Aranđelovac

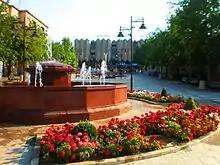
The Main Square in Aranđelovac

Aranđelovac is well known for the springs of remedial sparkling mineral water. Dositej Obradović, author, educator and a leader of the Serbian Enlightenment movement, brought the springs to the public spotlight by frequenting the spa in the late 18th and early 19th century. In 1809 he wrote that "he sleeps good when he drinks the Bukovik mineral water". Folklorist Vuk Stefanović Karadžić mentioned two sources of "sour (or acid) water" (which is a Serbian name for carbonated mineral water) in Serbia: "one sour at Asan-paša Palanka" and one "sour again, in Bukovik".